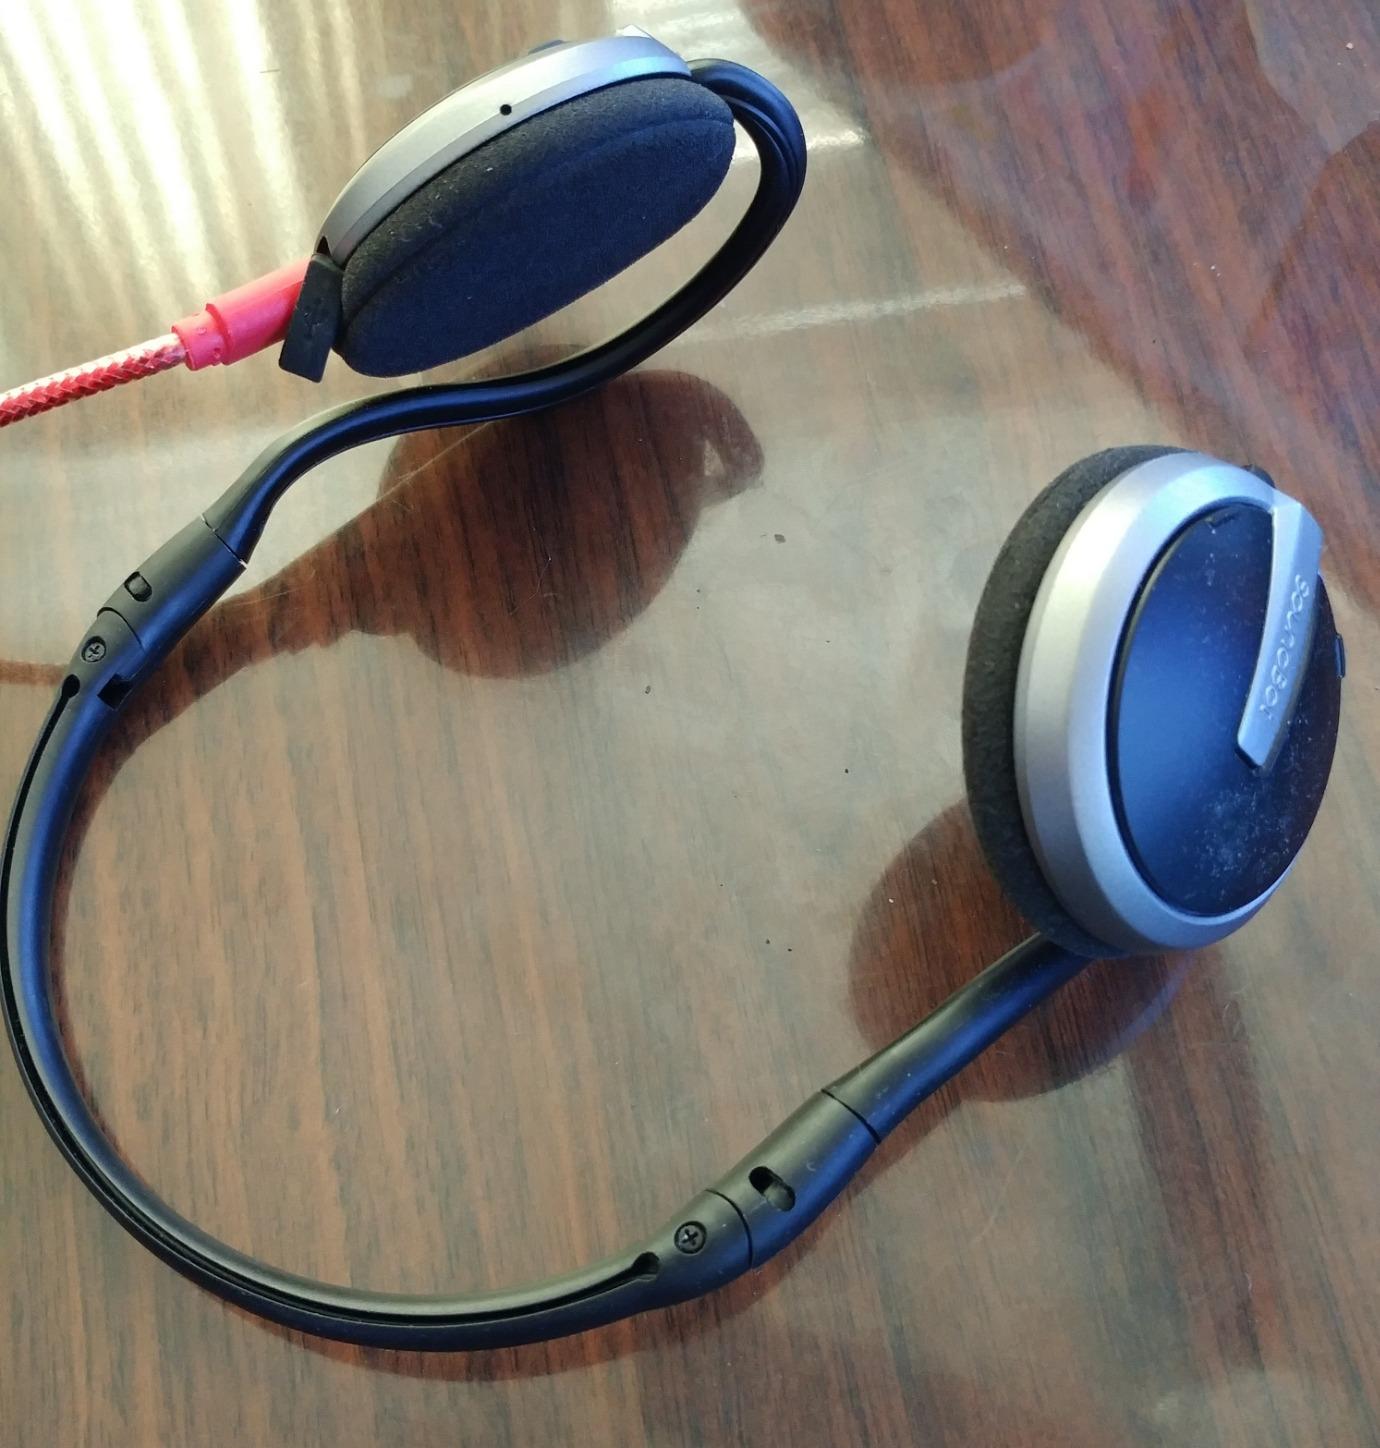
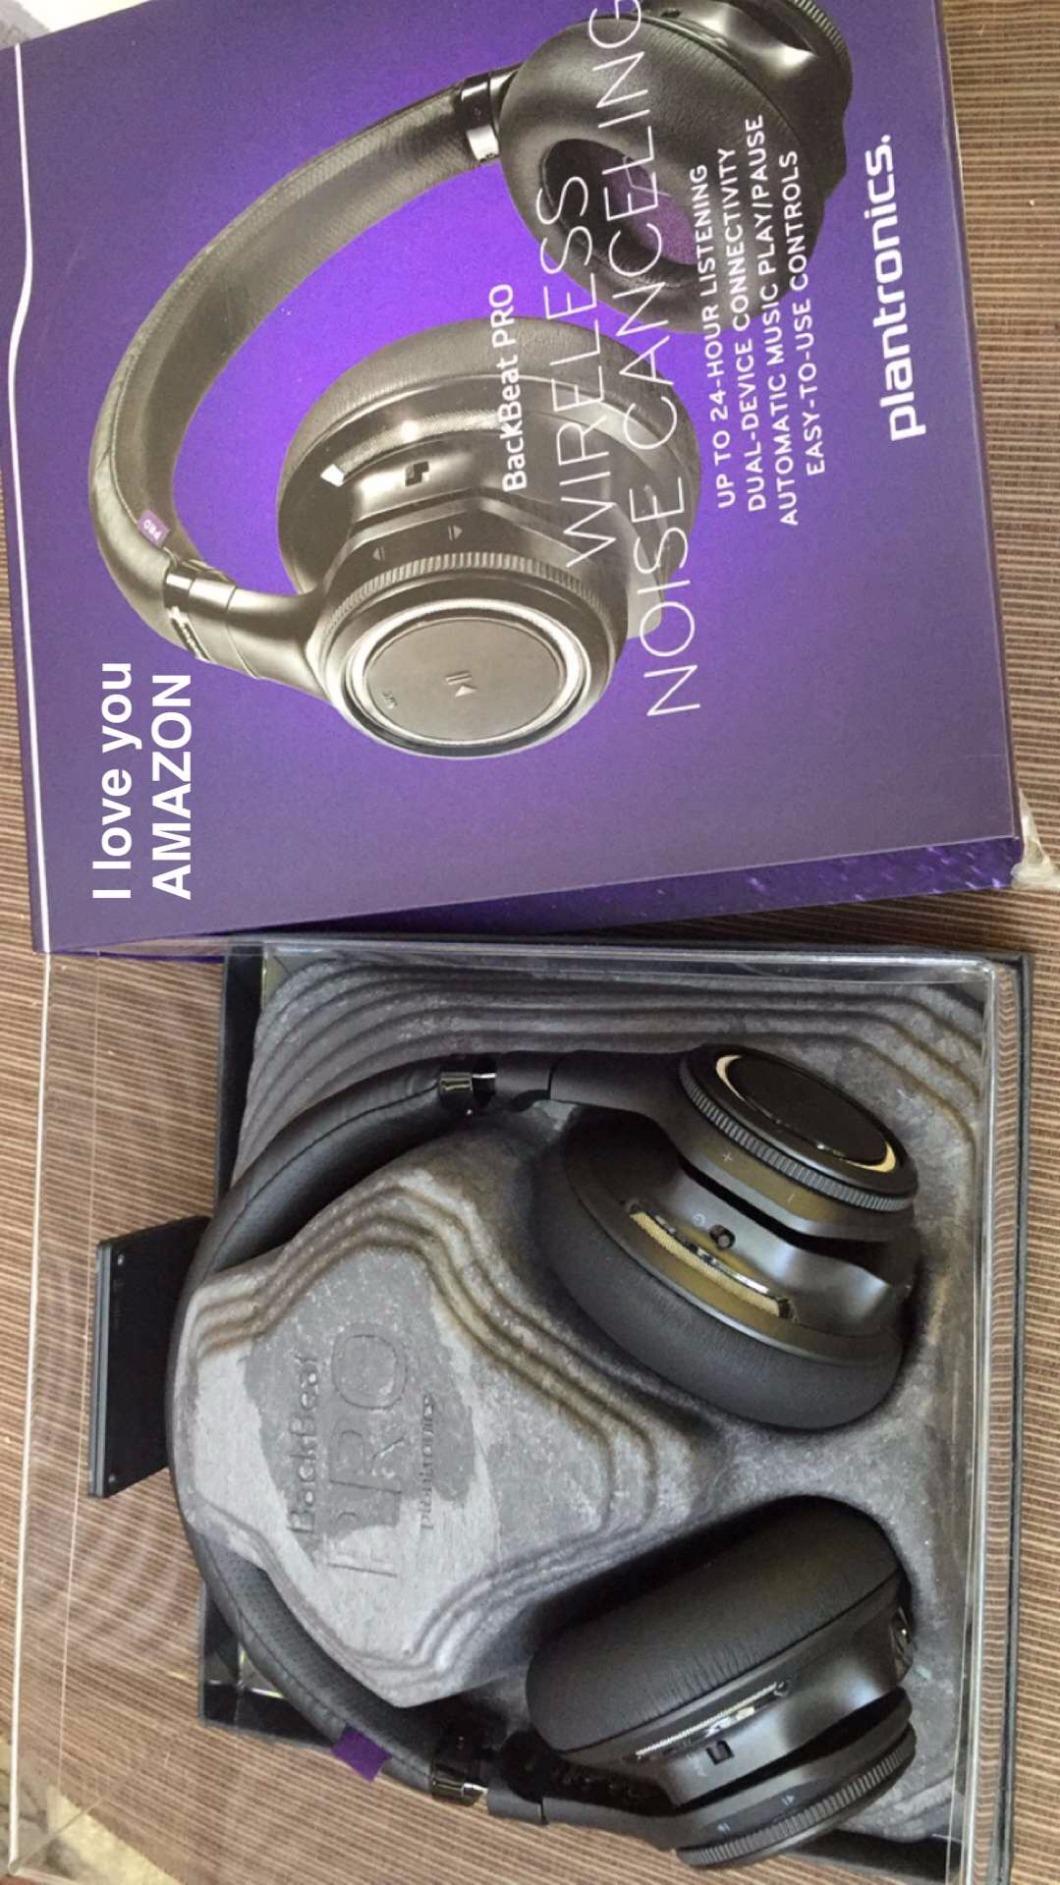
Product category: headphones
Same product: no